City of Bristol Rifles

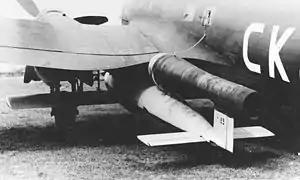
A Heinkel He 111 carrying an underwing V-1 flying bomb.

Although the main weight of the Blitz fell on London, Bristol was a major target. The city was bombed heavily on 24/25 November, 2/3 and 6/7 December, and 3/4 January 1941, while Avonmouth was hit on 4/5 and 16/17 January. After a lull in February, Bristol and Avonmouth were hit again on 16/17 March, 3/4, 4/5 and 11/12 April (the Bristol Blitz). Other raids passed over the Bristol area on their way to targets in Northern England. By now, the success rates for the AA guns and night fighters guided by radar and S/Ls were rising steadily and "Luftwaffe" casualties increased.